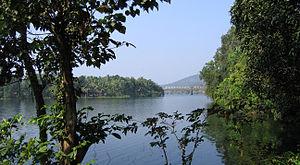
Iritty est une ville et un teluka du Kerala, district de Kannur, dans le sud de l'Inde.